The Sleeping and the Dead

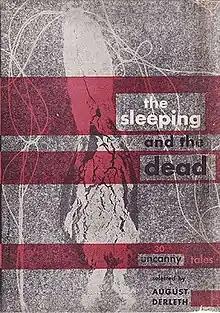
Dust-jacket from the first edition.

The Sleeping and the Dead is an anthology of fantasy and horror stories edited by American writer August Derleth. It was first published by Pellegrini & Cudahy in 1947. Many of the stories had originally appeared in the magazines "The London Mercury", "Weird Tales", "Scribner's", "Dublin University Magazine", "Unknown", "Esquire", "The Bellman", "Vanity Fair" and "Black Mask". An abridged edition (15 stories) was published by Four Square Books in 1963 under the same title. (The other 15 stories were issued in paperback as "The Unquiet Grave (anthology)".